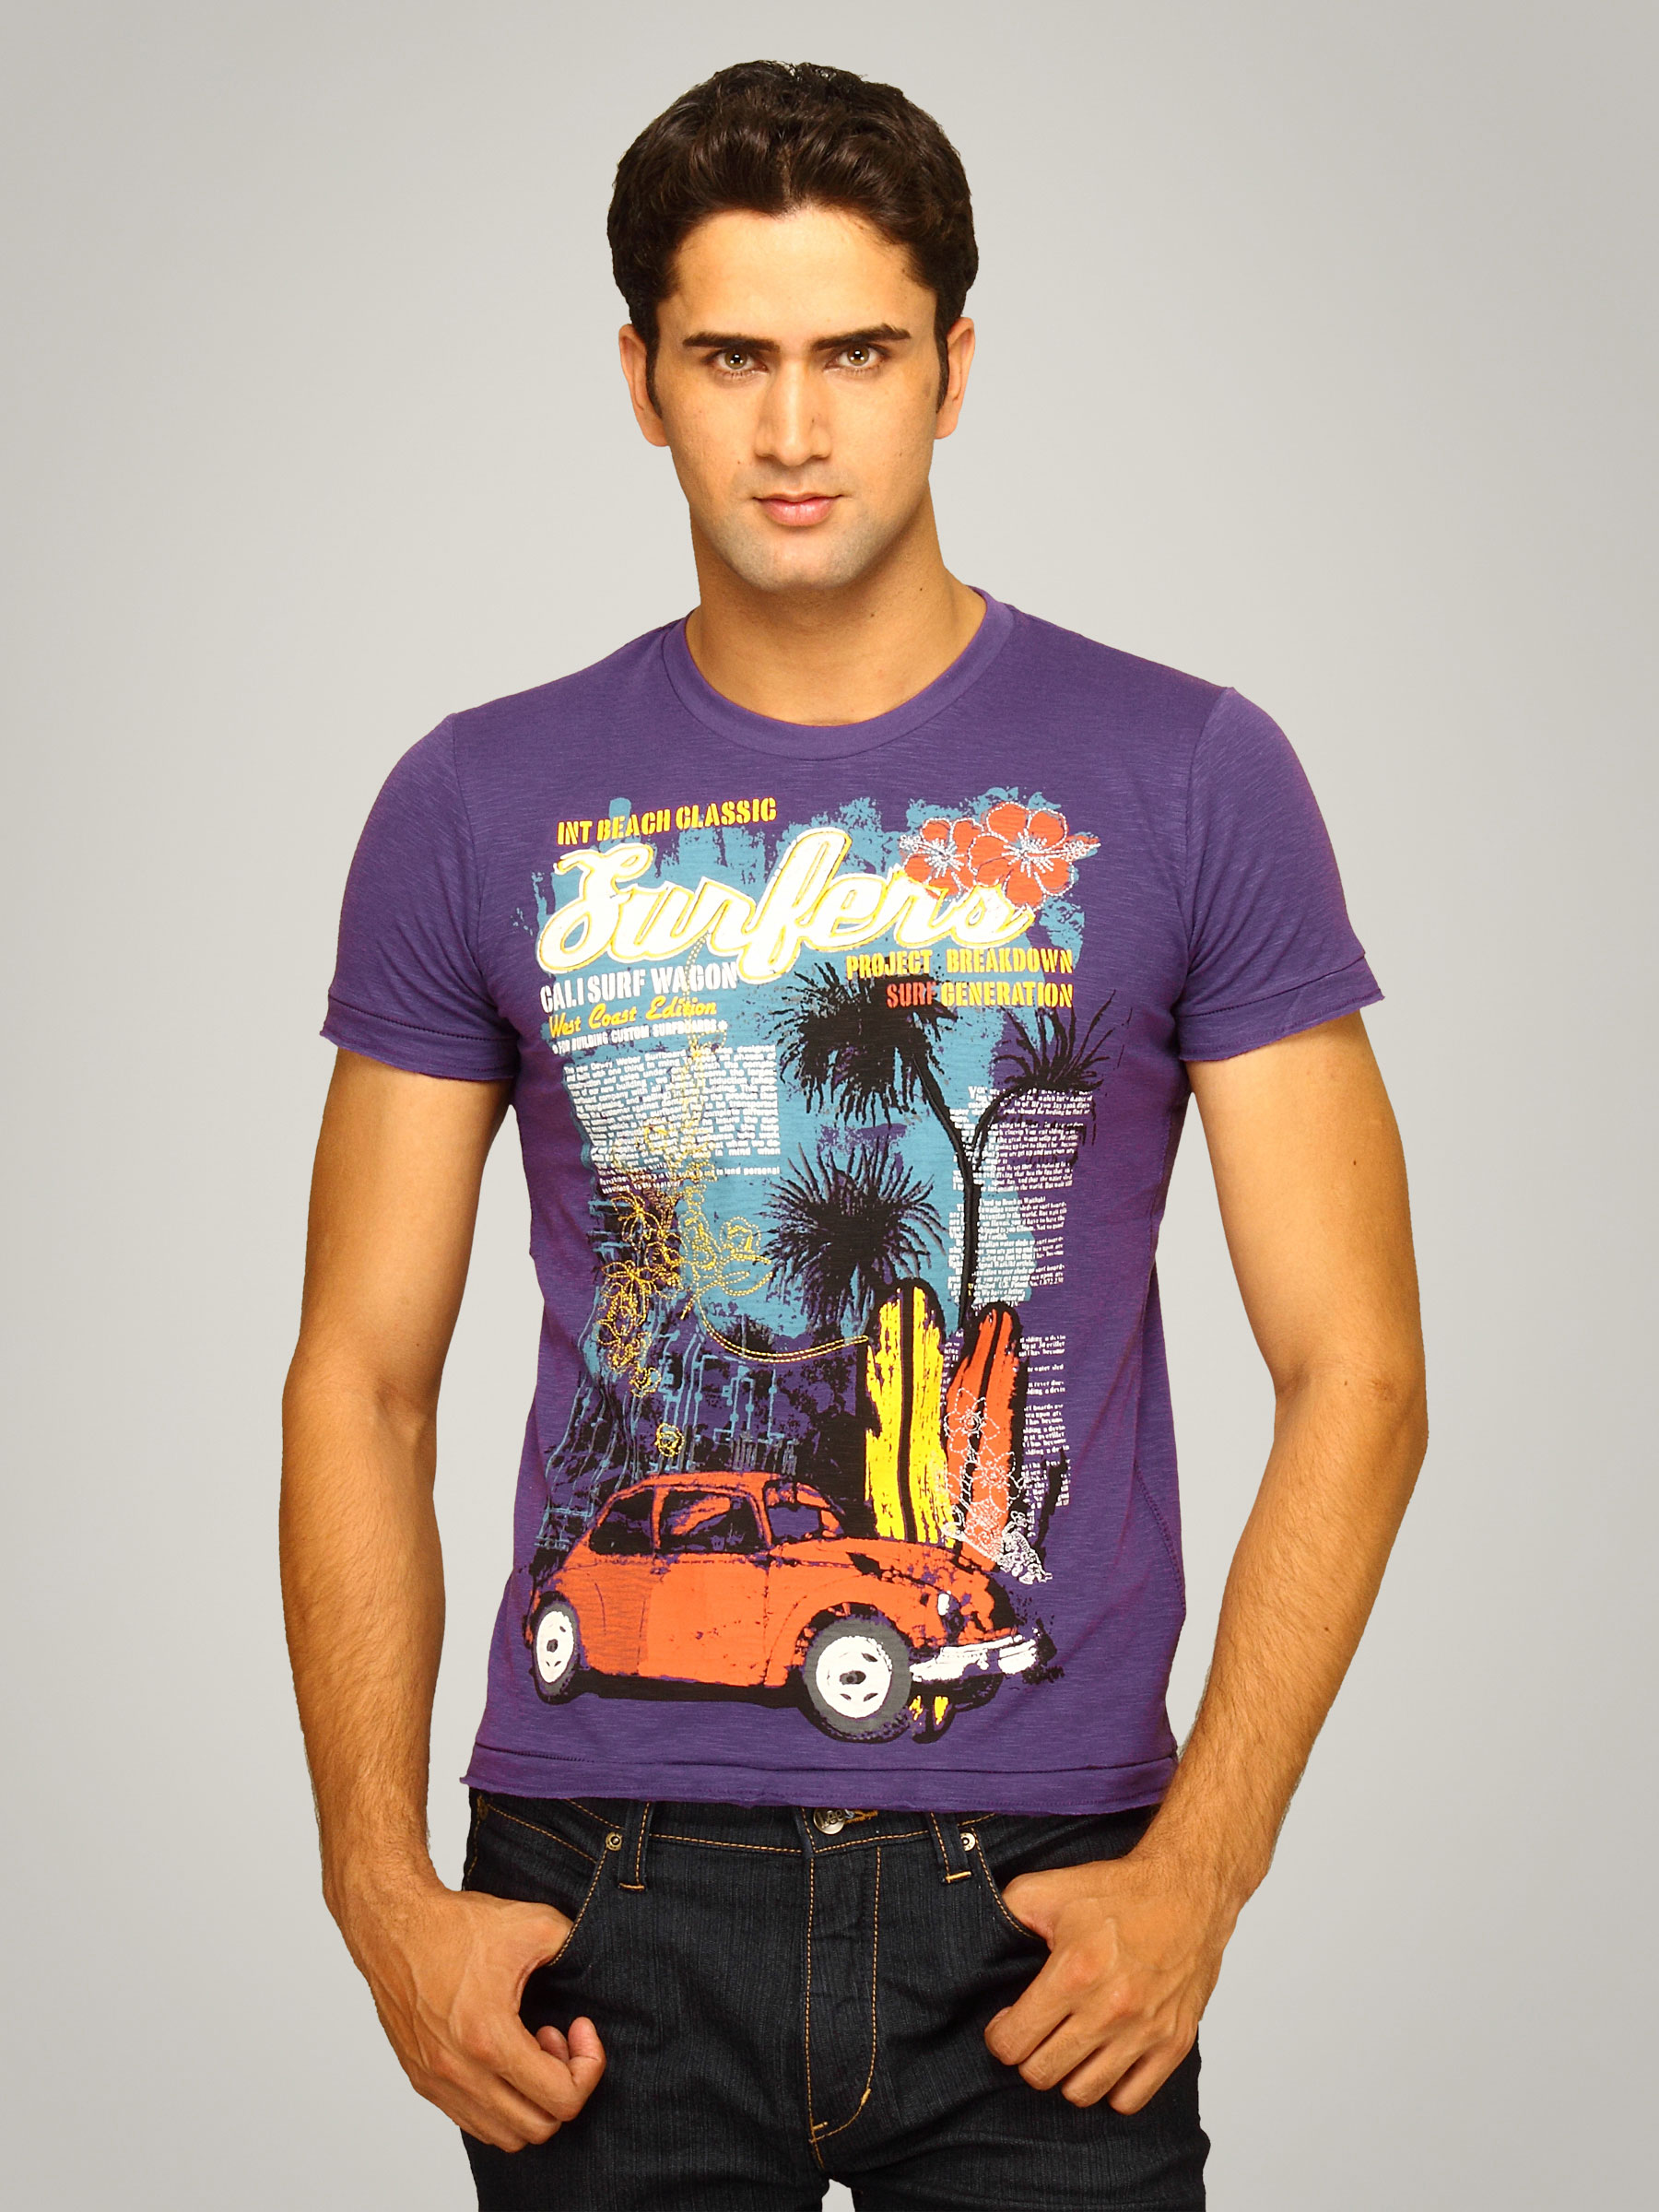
Status Quo Men's Surfers Purple T-shirt
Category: Apparel / Topwear / Tshirts
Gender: Men
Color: Purple
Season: Summer 2011
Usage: Casual